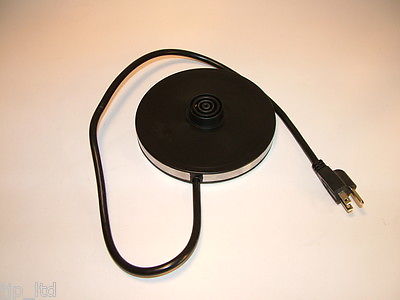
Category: kettle